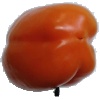
Label: orange_pepper